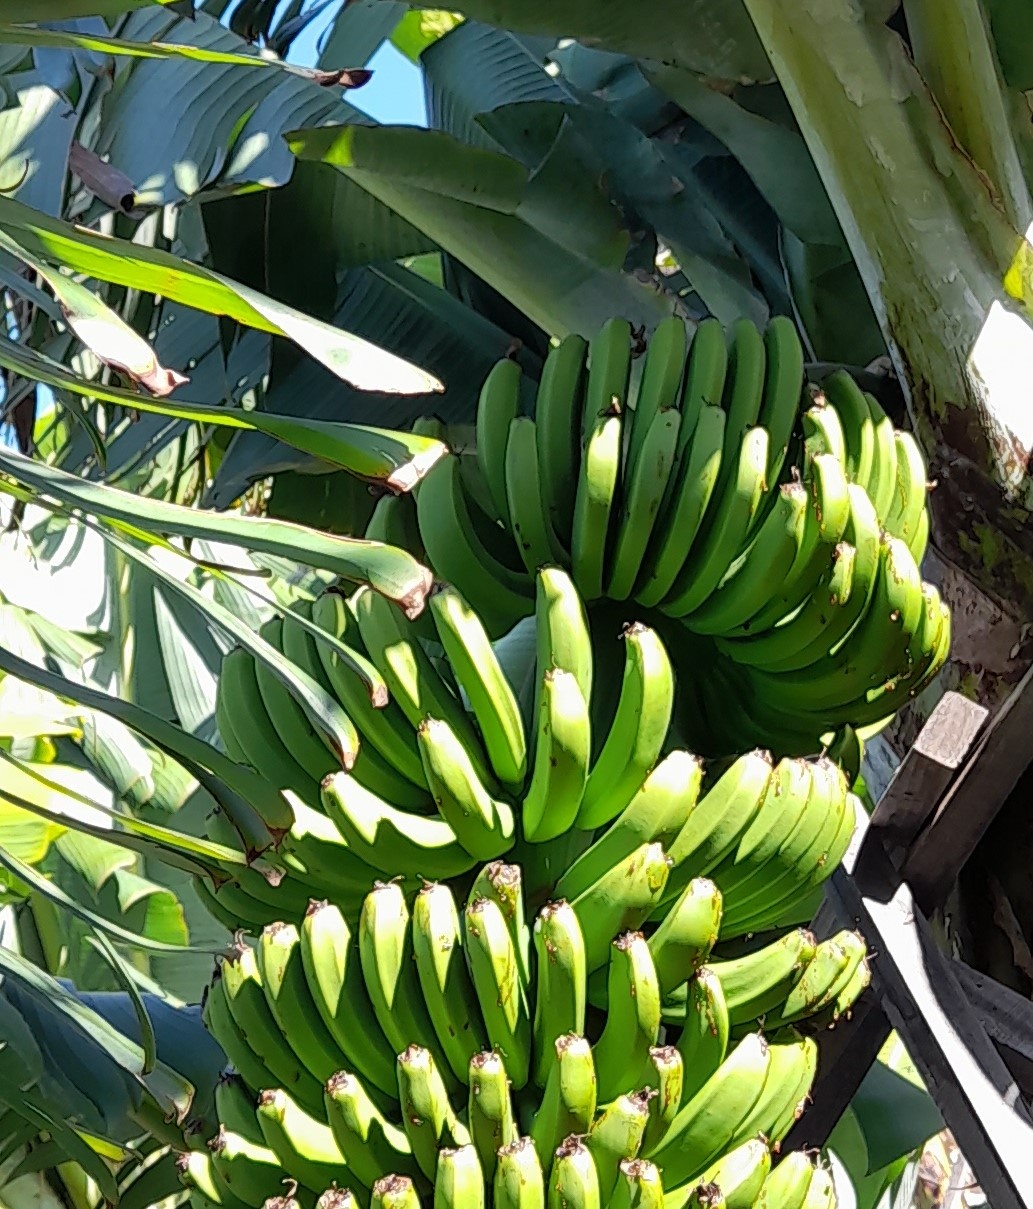
Label: Keep